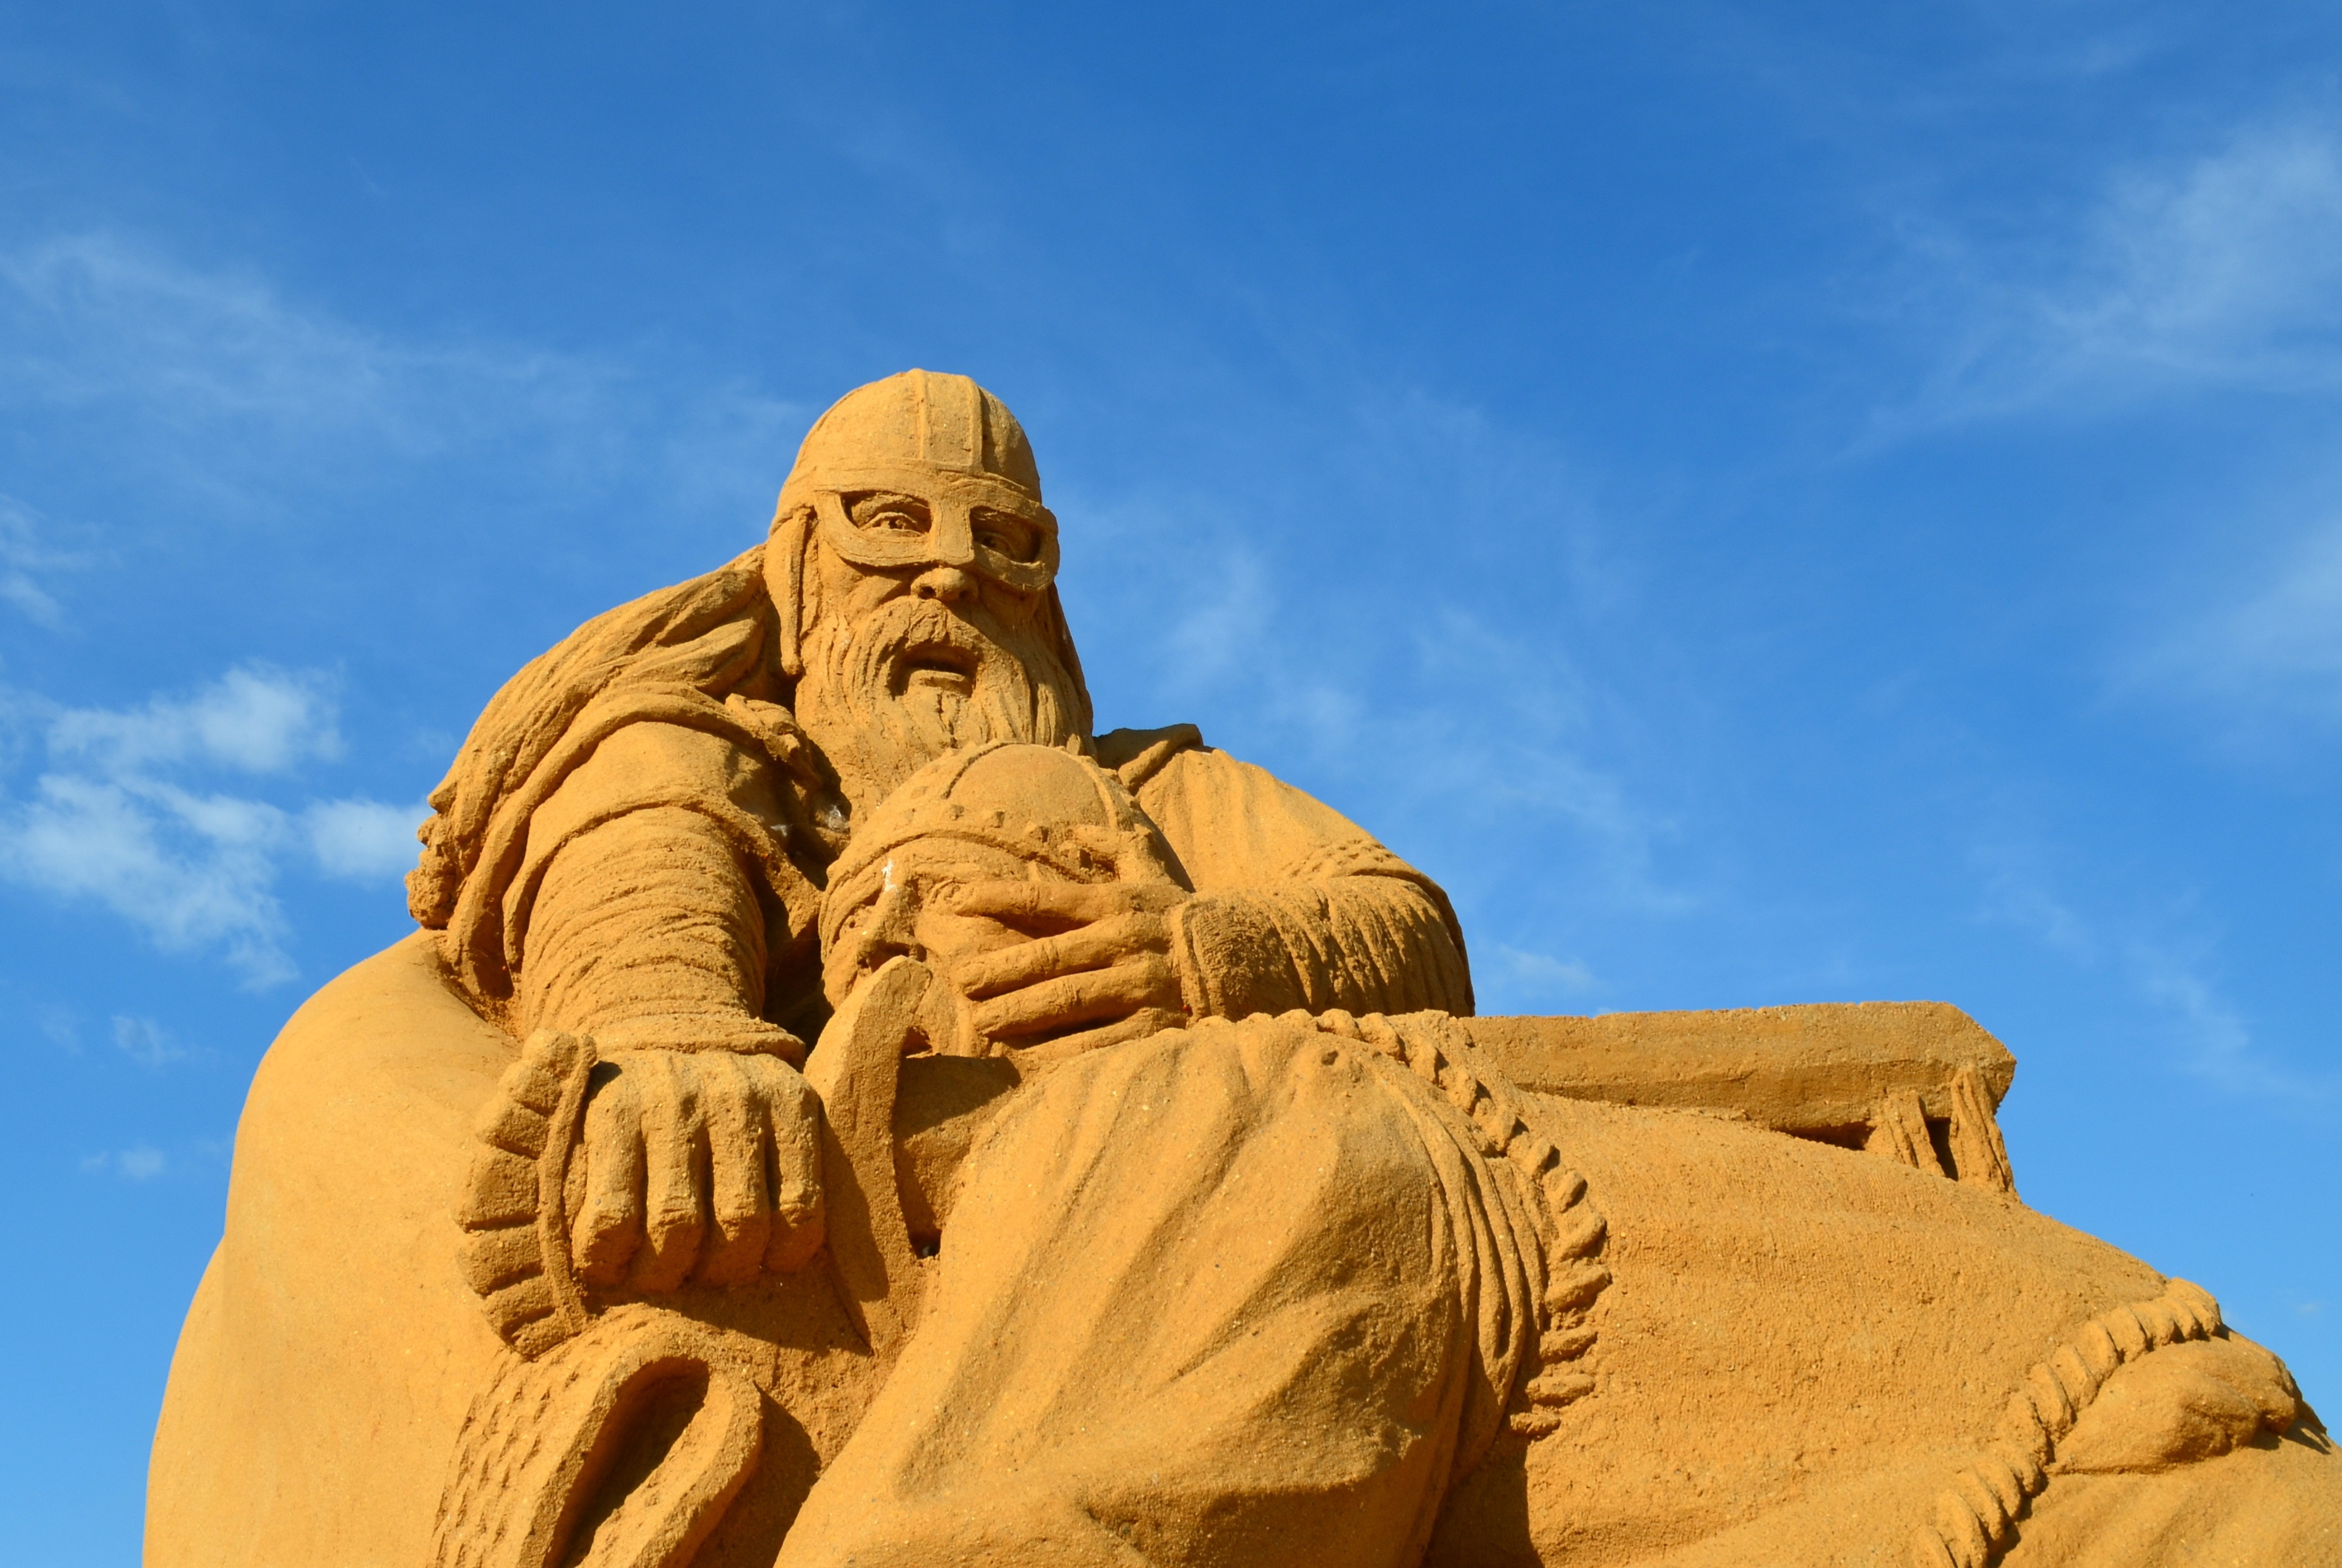
beach, sand, monument, statue, castle, artwork, sculpture, art, temple, badlands, artists, sandburg, sand sculpture, sand sculptures, sandworld, ancient history